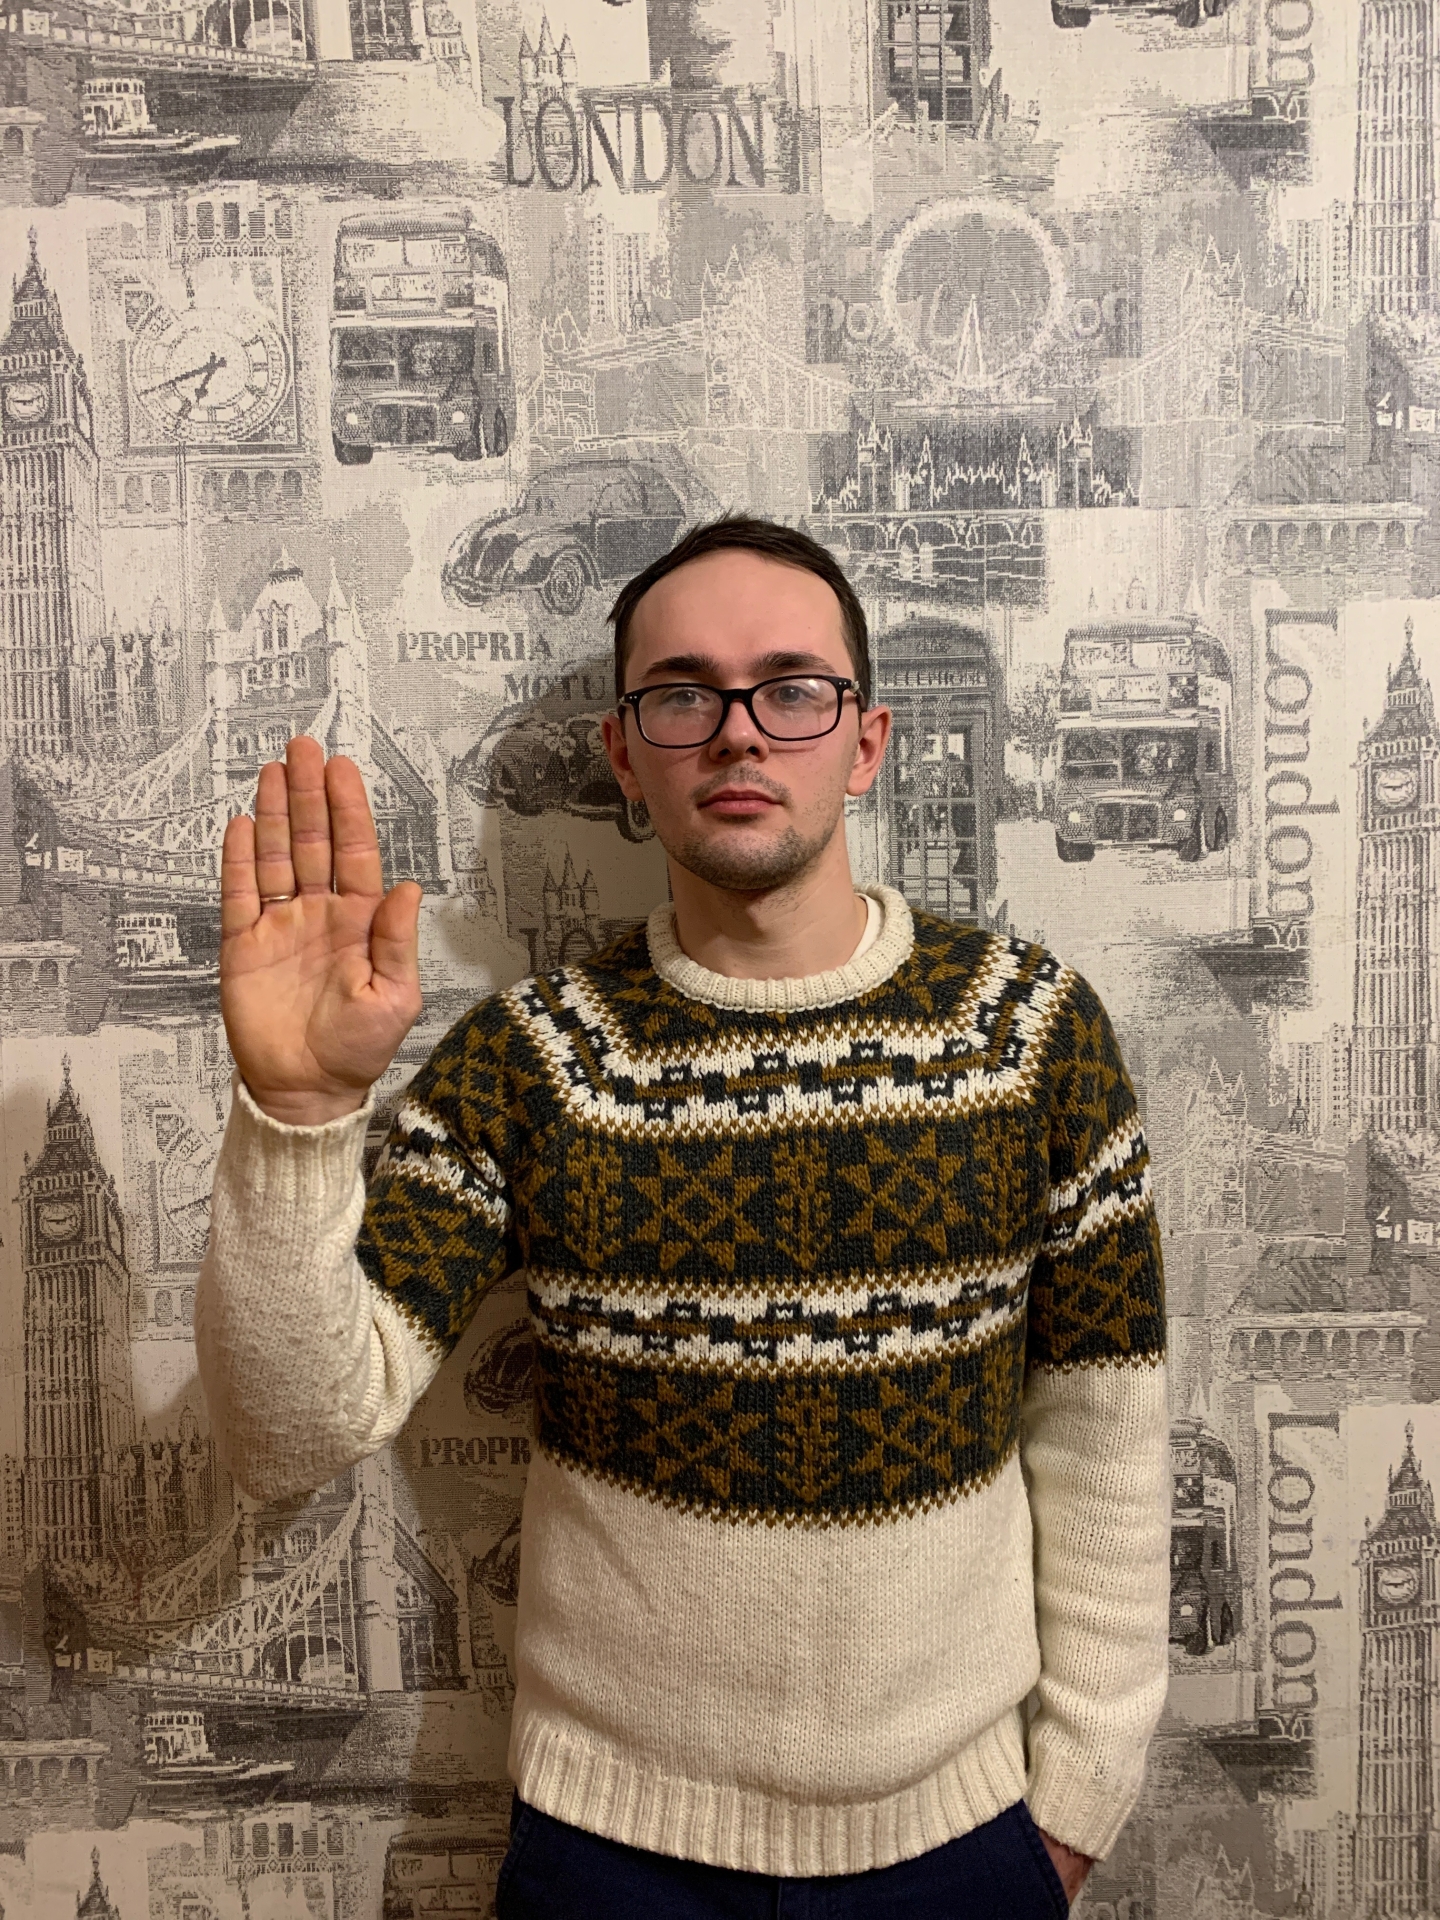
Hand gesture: stop